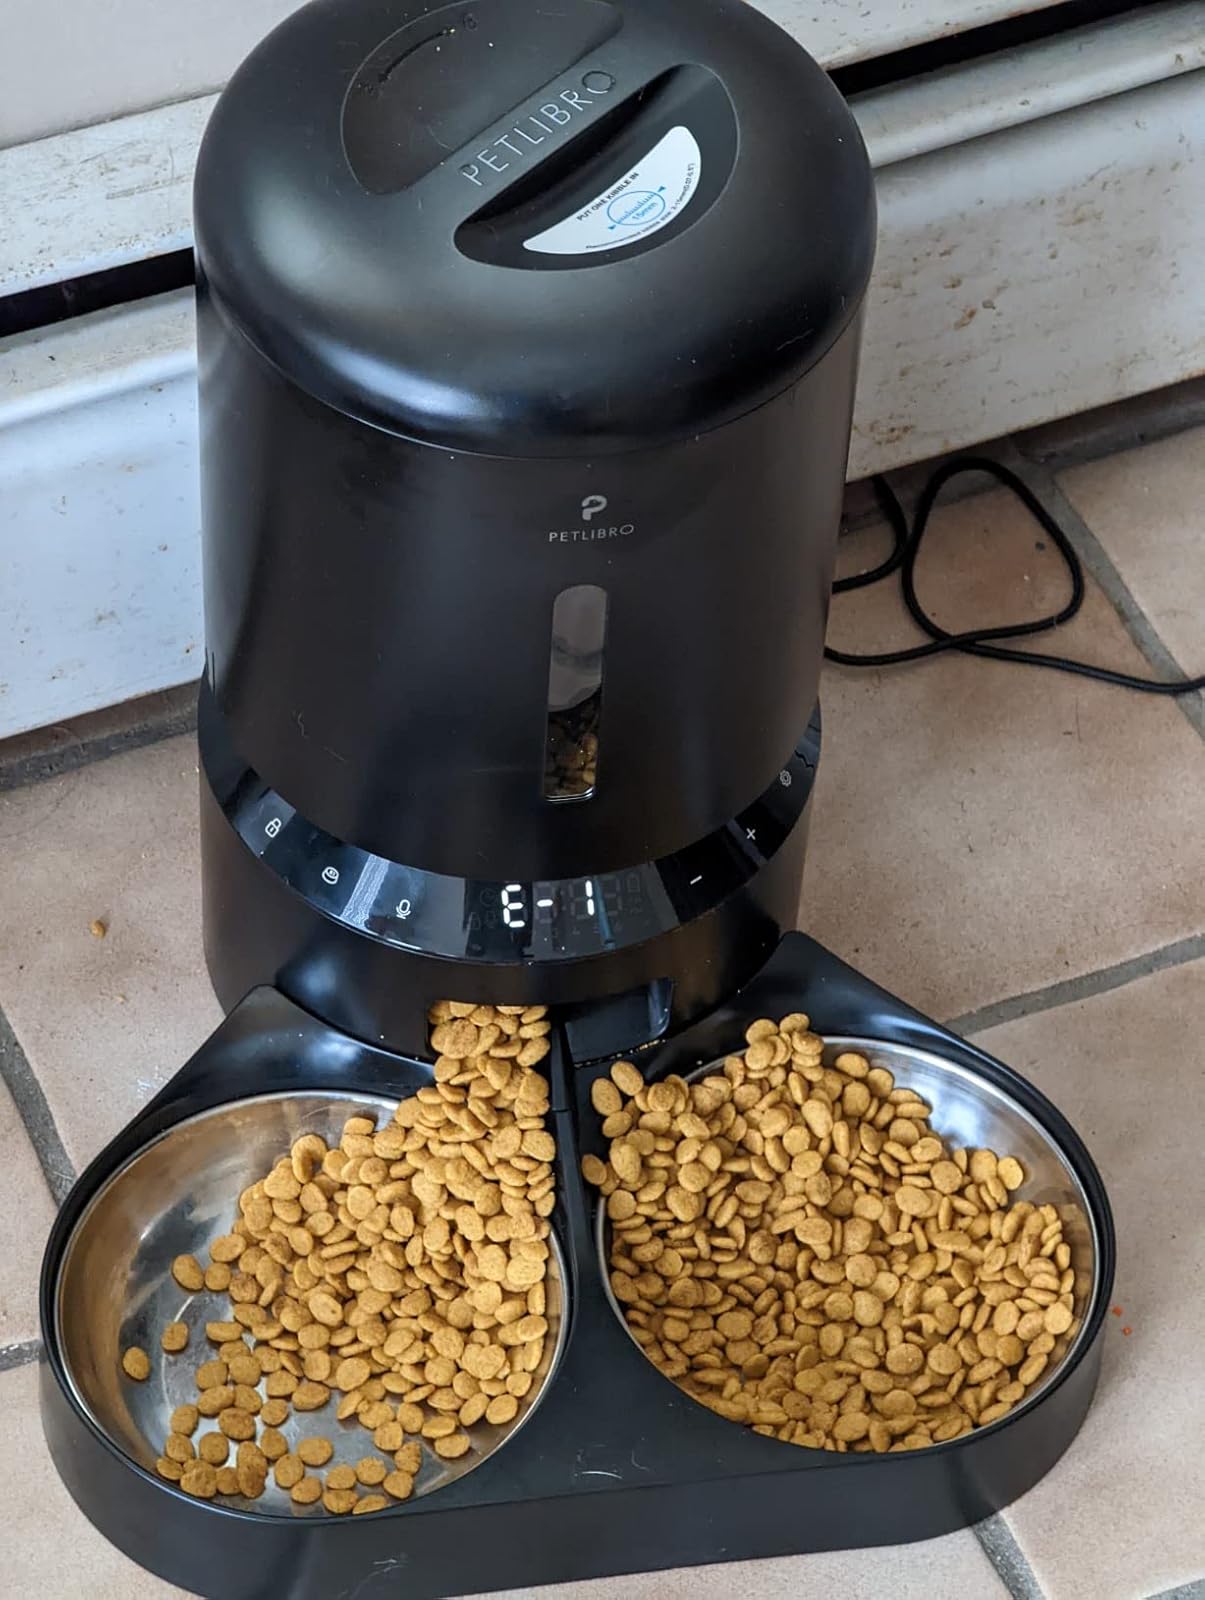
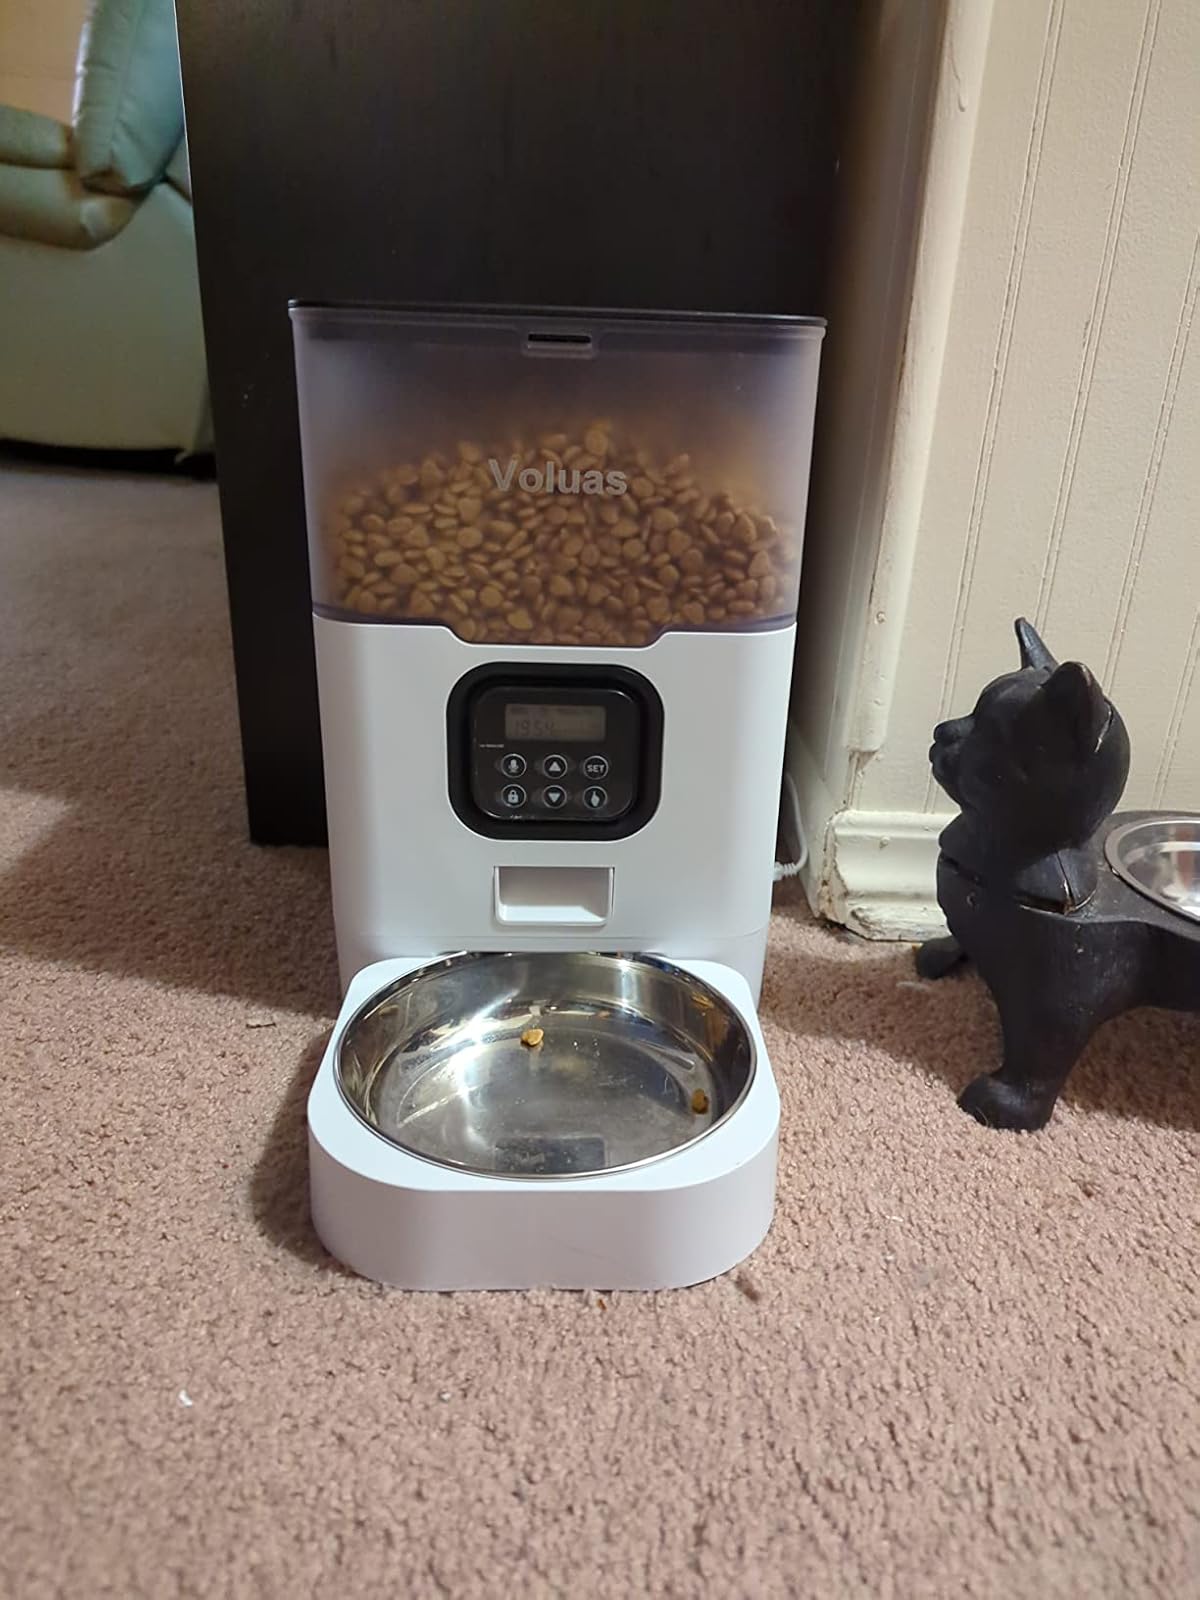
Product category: items_feeder
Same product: no